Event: Ecuador Earthquake
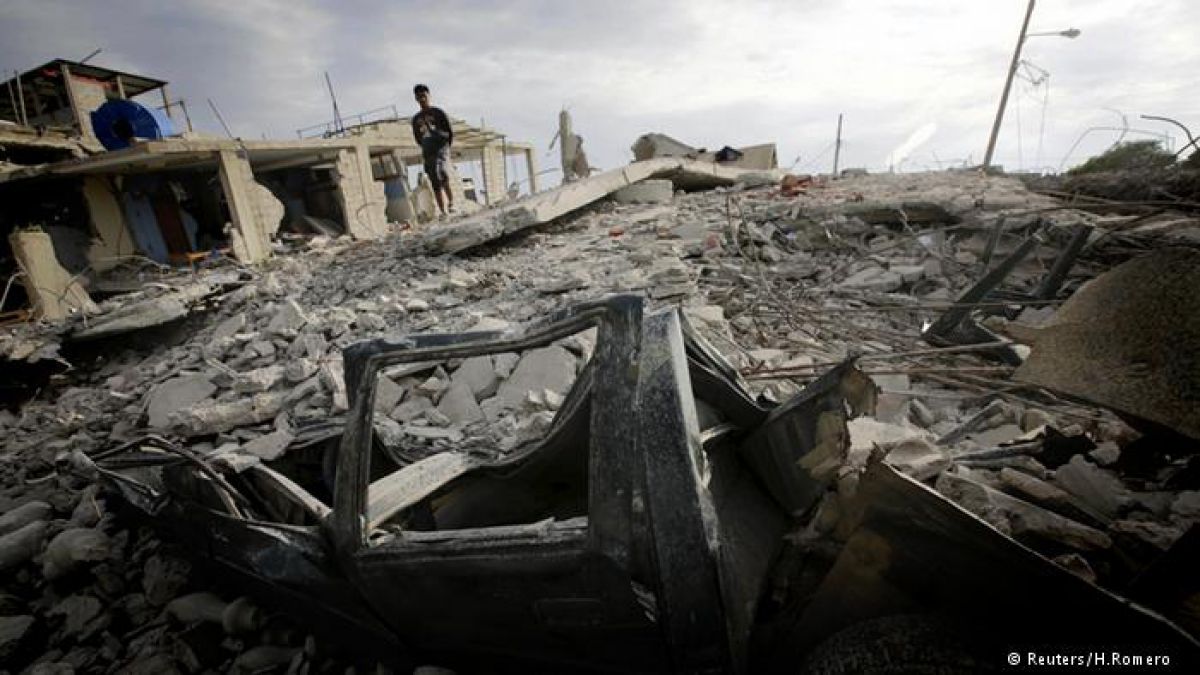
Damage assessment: damage